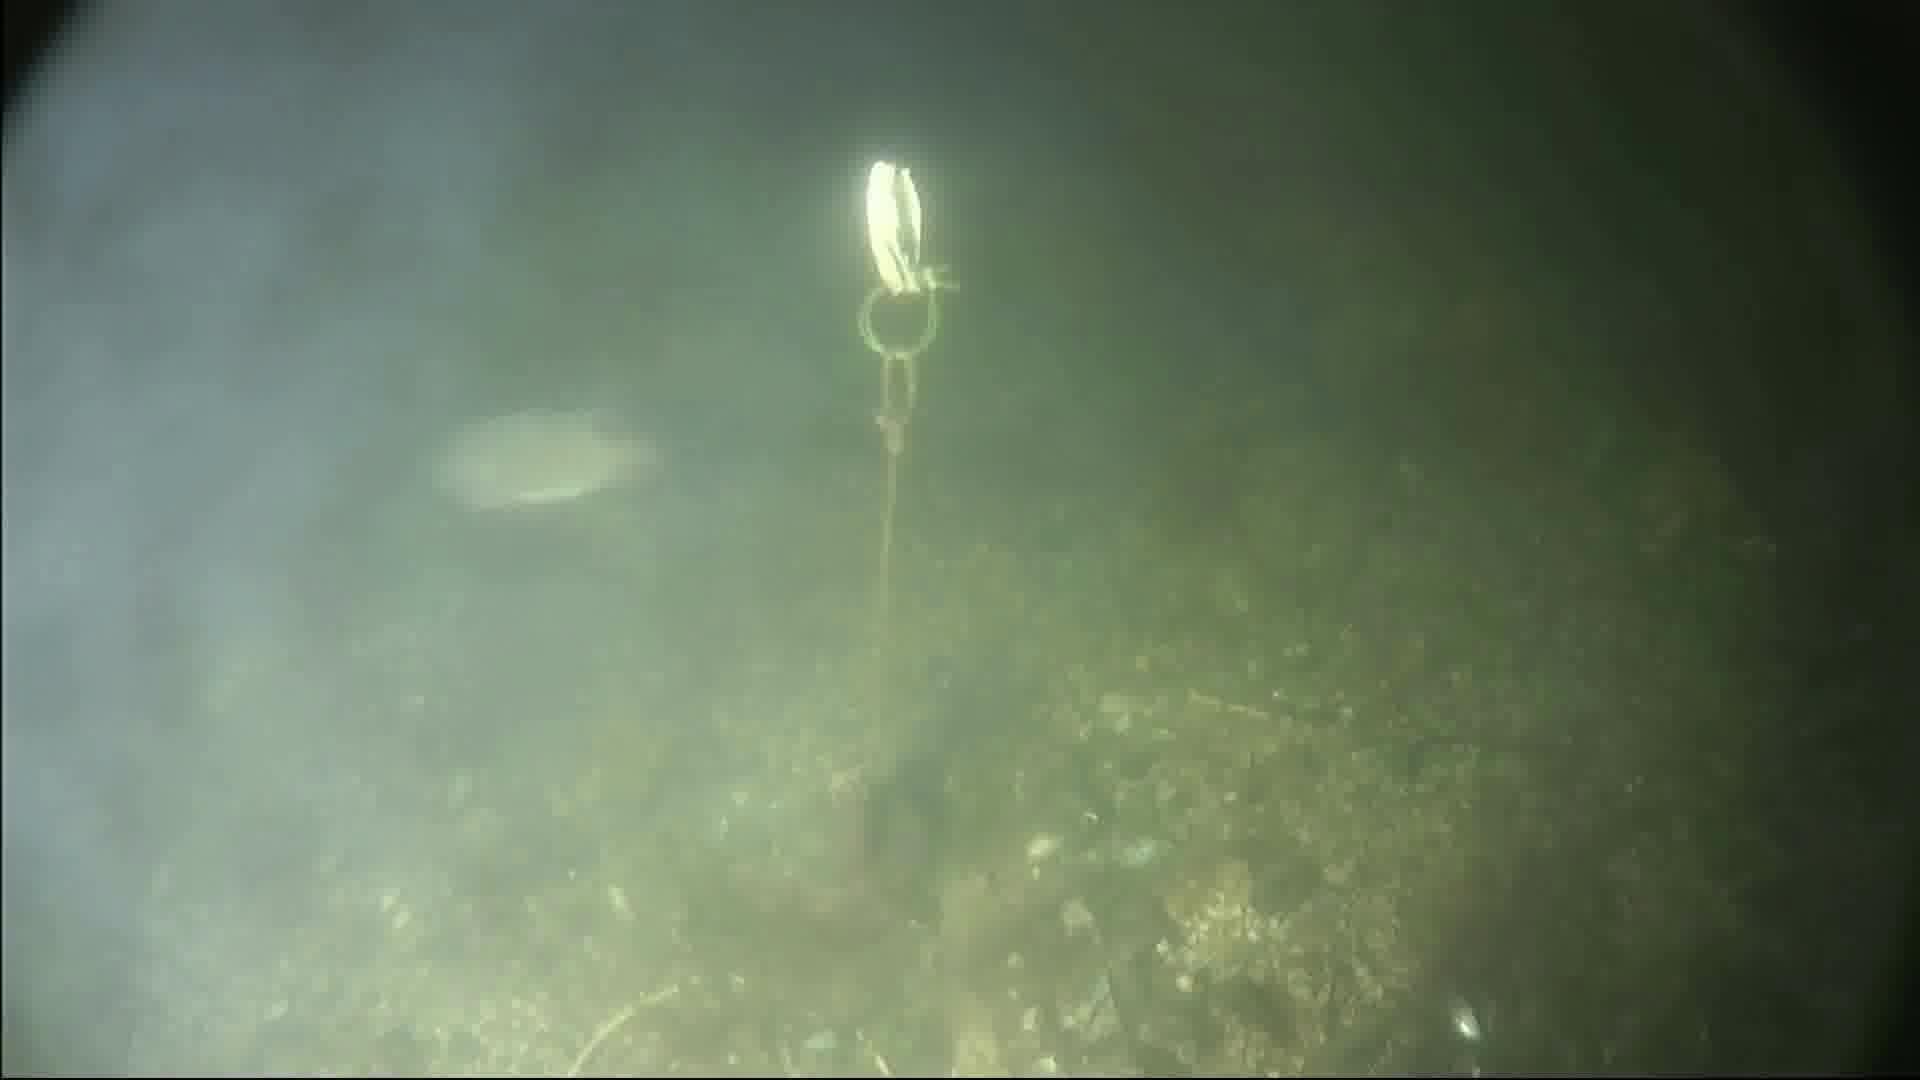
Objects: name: fish
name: crab